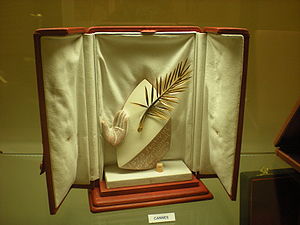
Den Gyldne Palme
Den Gyldne Palme.
Den Gyldne Palme eller Guldpalmen, på fransk Palme d'Or er en international filmpris, der uddeles hvert år på filmfestivalen i Cannes.